River Thames frost fairs

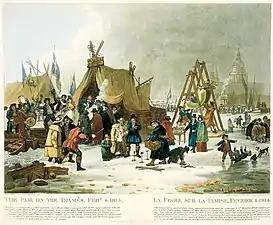
"The Frost Fair of 1814", by Luke Clenell.

On the 20th of December, 1688 [misprint for 1683], a very violent frost began, which lasted to the 6th of February, in so great extremity, that the pools were frozen 18 inches thick at least, and the Thames was so frozen that a great street from the Temple to Southwark was built with shops, and all manner of things sold. Hackney coaches plied there as in the streets. There were also bull-baiting, and a great many shows and tricks to be seen. This day the frost broke up. In the morning I saw a coach and six horses driven from Whitehall almost to the bridge (London Bridge) yet by three o'clock that day, February the 6th, next to Southwark the ice was gone, so as boats did row to and fro, and the next day all the frost was gone. On Candlemas Day I went to Croydon market, and led my horse over the ice to the Horseferry from Westminster to Lambeth; as I came back I led him from Lambeth upon the middle of the Thames to Whitefriars' stairs, and so led him up by them. And this day an ox was roasted whole, over against Whitehall. King Charles and the Queen ate part of it.